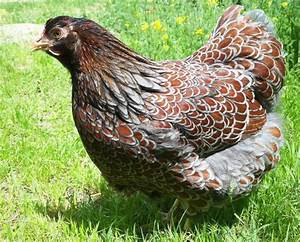
Label: chicken